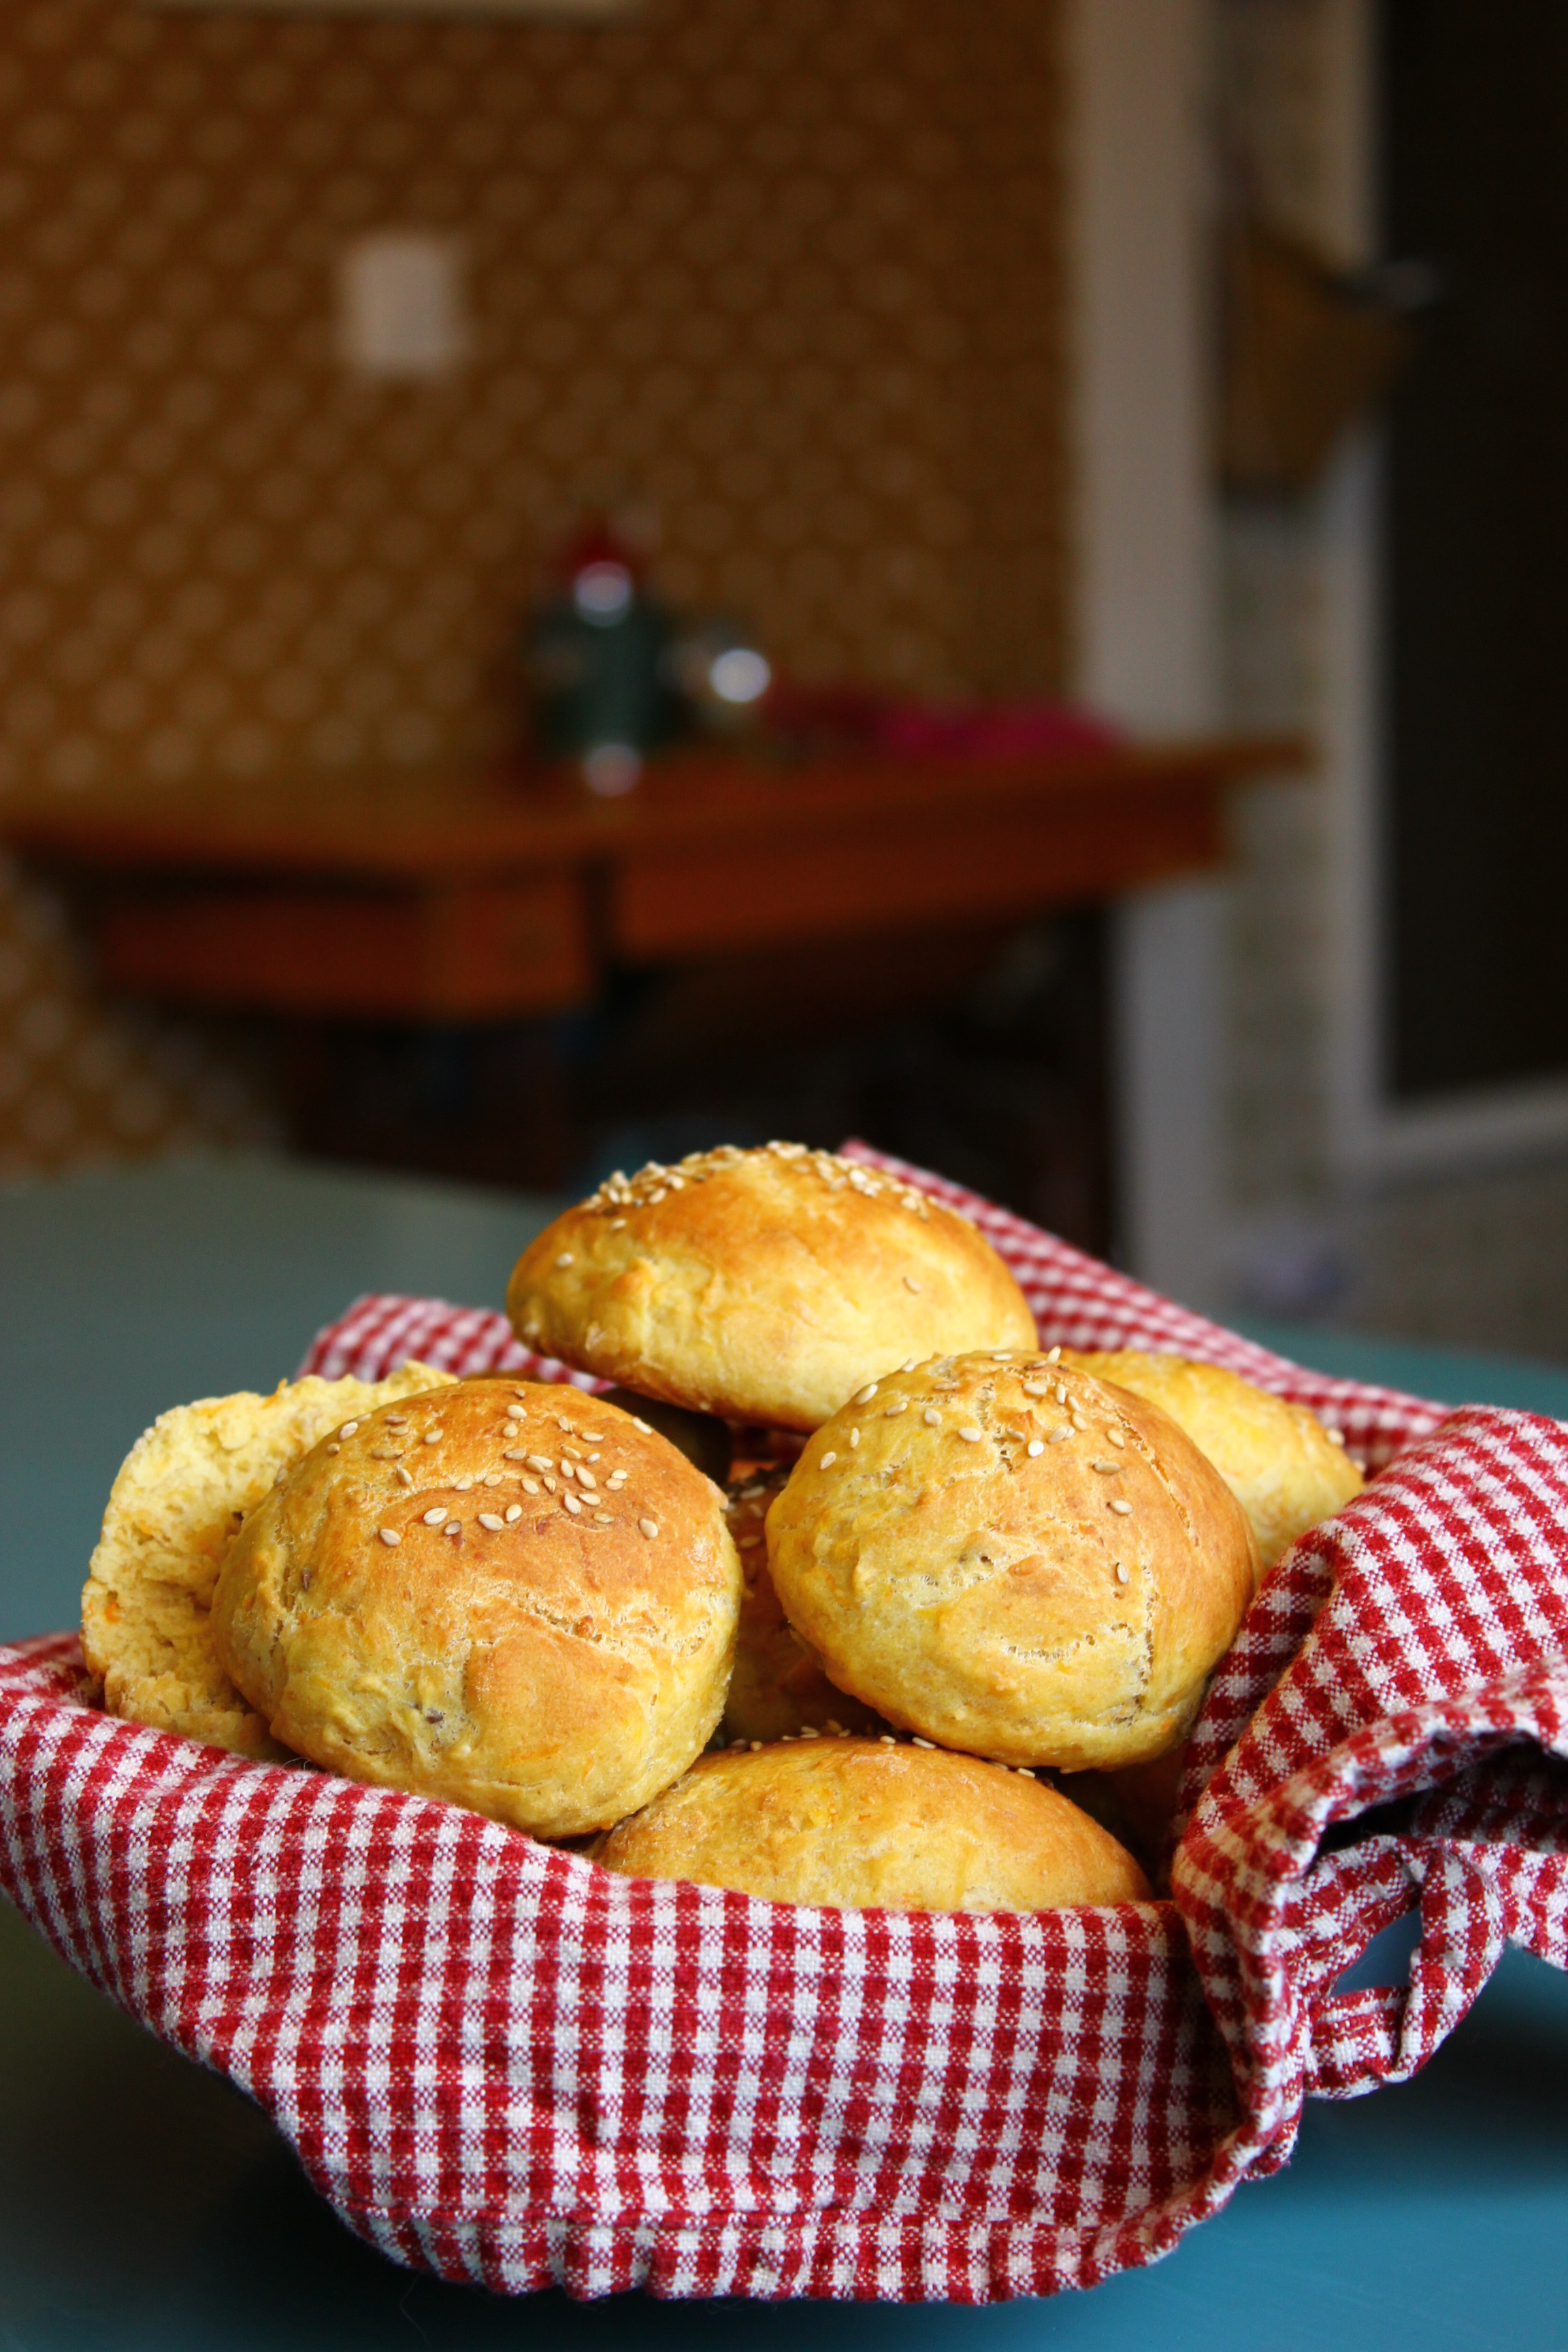
home, dish, meal, food, produce, breakfast, baking, dessert, bread, muffin, baked goods, checkered, snack food, bread basket